Jayne Mansfield

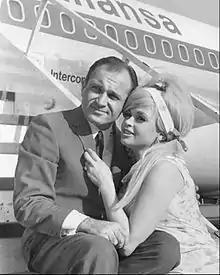
Mansfield with attorney and boyfriend Sam Brody, Germany, 1967

Mansfield met her second husband, Mickey Hargitay, at the Latin Quarter nightclub in New York City on May 13, 1956, where he was performing as a member of the chorus line in Mae West's show. Hargitay was an actor and bodybuilder who won the Mr. Universe competition in 1955. Mansfield fell for him immediately, which resulted in a squabble with West. In the ensuing row, Mr. California, Chuck Krauser, beat Hargitay up and was arrested and released on a $300 bond ($ in dollars).